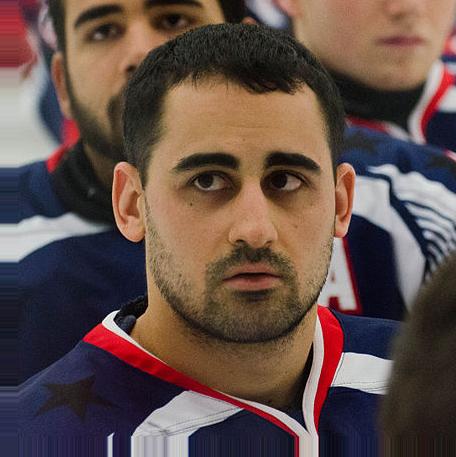
Age: 25